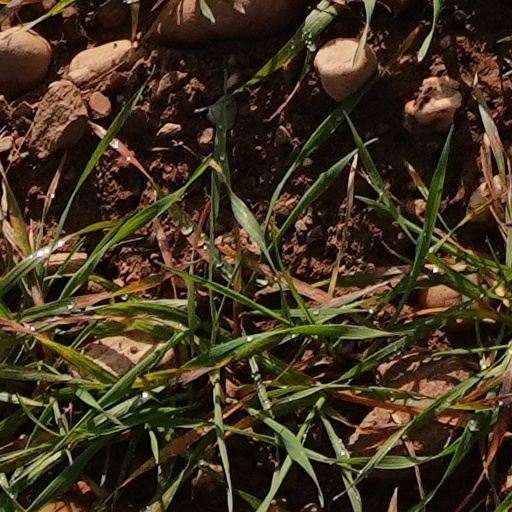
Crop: wheat